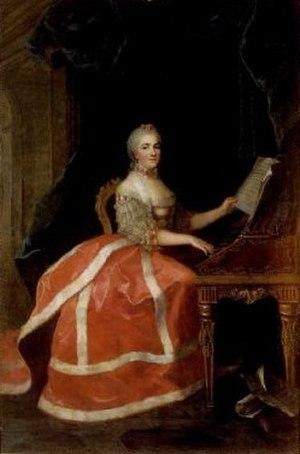
Victoire de France jouant du clavecin
Anne-Baptiste Nivelon est un peintre français, actif de 1750 à 1764.